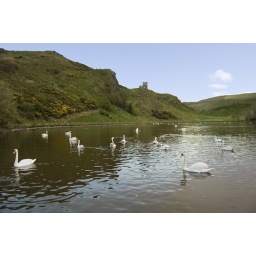
The castle is on a hill near the horizon. Can't remember the name of this one.